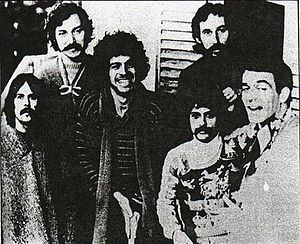
Los Jaivas
Los Jaivas i 1976
"Los Jaivas er en chilensk gruppe, hvis musik er kendetegnet ved en kombination af stilarterne progressiv rock og zamacueca, med brug af latinamerikanske instrumenter og rytmer, især fra Andes-området. Gruppen blev dannet i 1963 i Viña del Mar, der ligger på kysten i regionen Valparaíso i Chile. De er ofte blevet betragtet som ""en af de vigtigste og mest indflydelsesrige musikgrupper i Chile og resten af Sydamerika.""